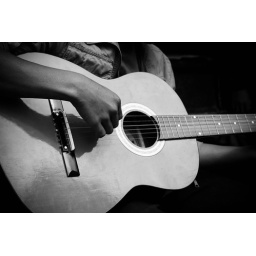
Kid playing guitar by the road